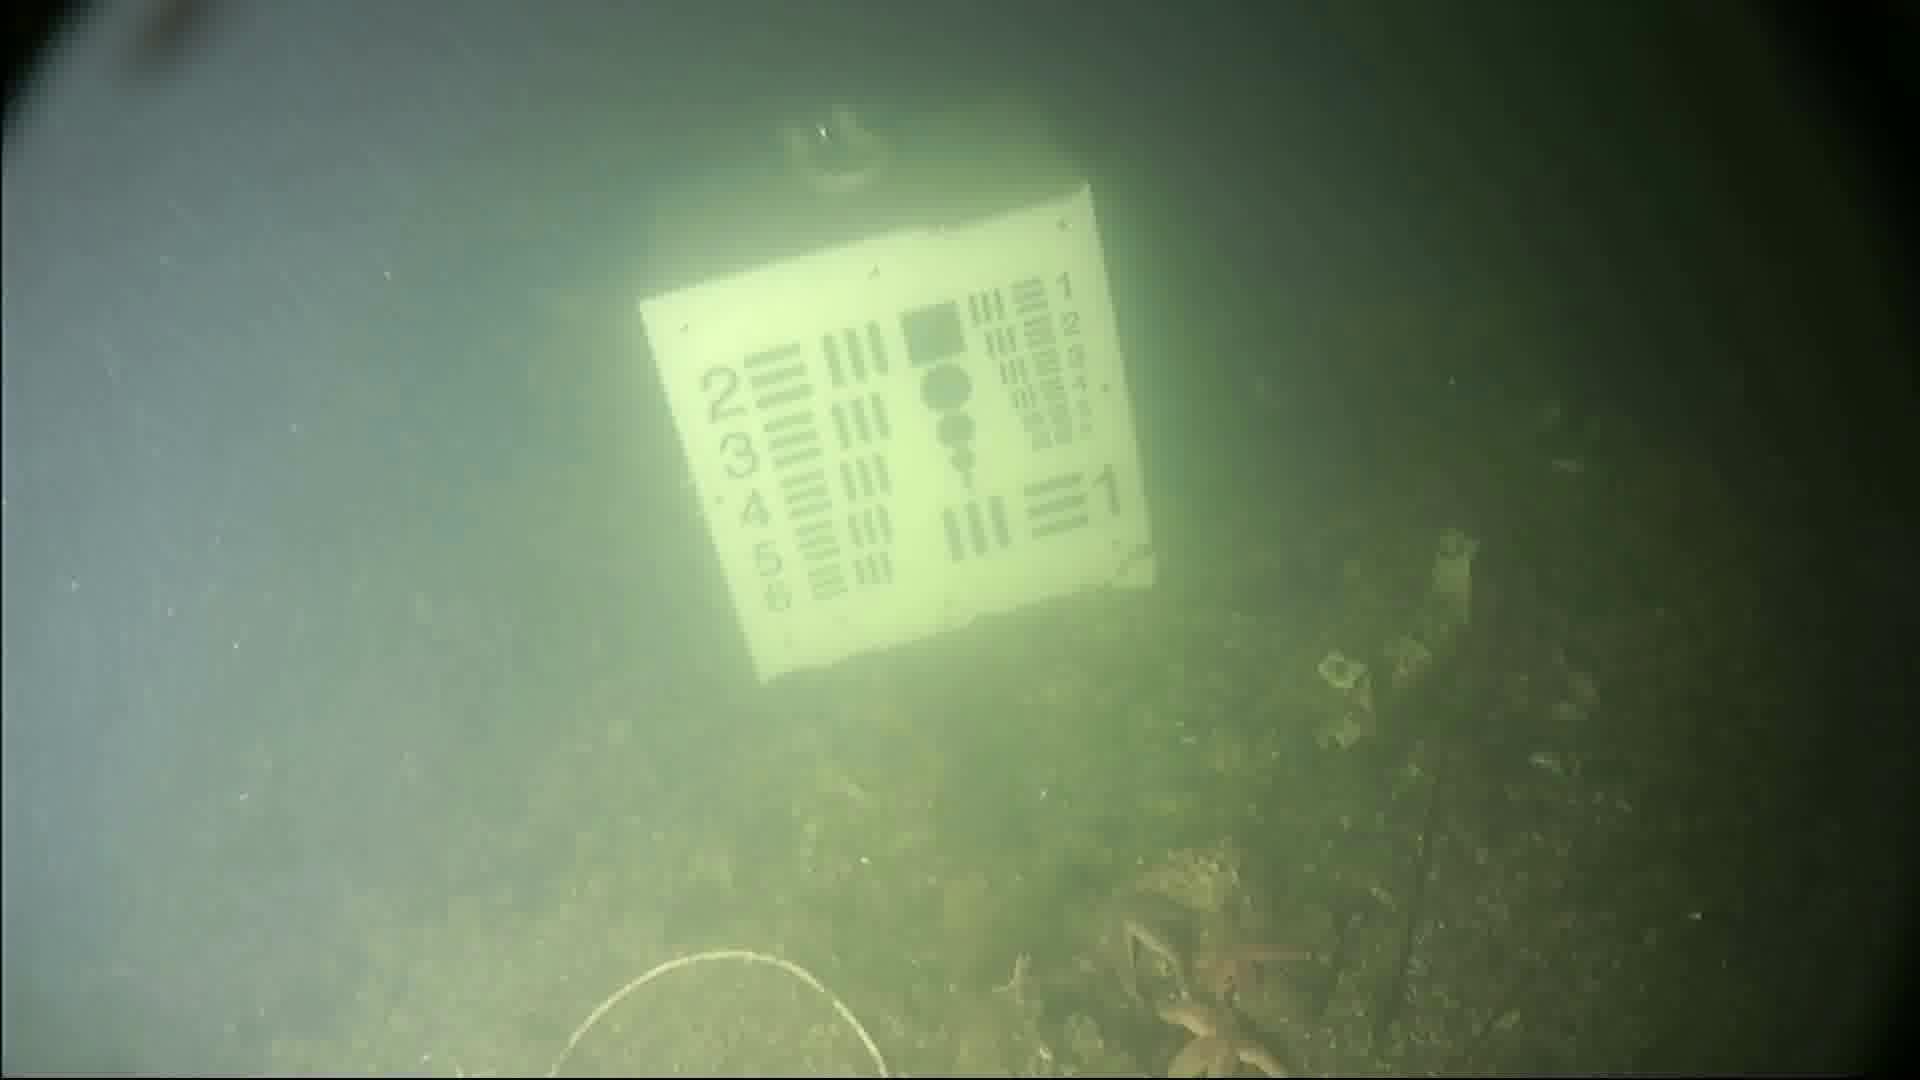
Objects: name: starfish